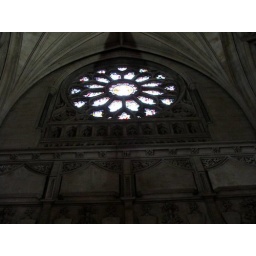
The stained glass window at the back of the cathedral in bristol